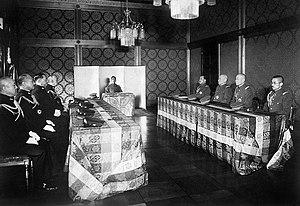
La conférence impériale était un conseil extraconstitutionnel réuni dans l'empire du Japon pour discuter des questions importantes de la politique étrangère. L'empereur du Japon assistait à cette conférence.